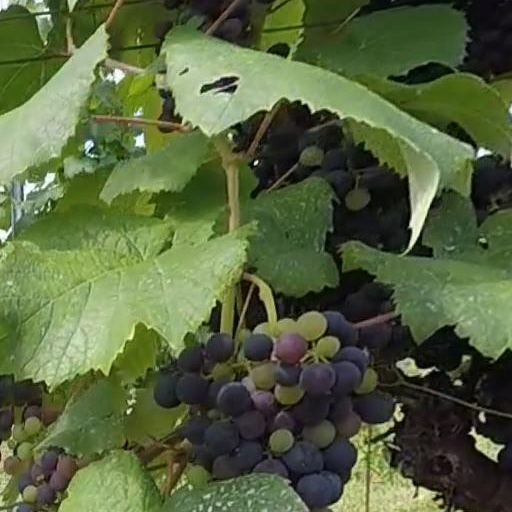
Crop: grape